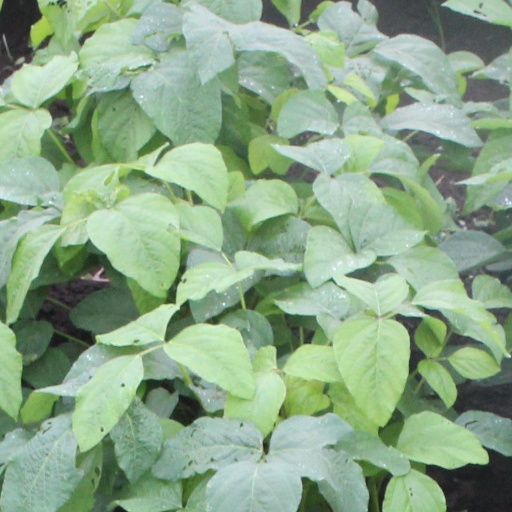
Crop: soybean